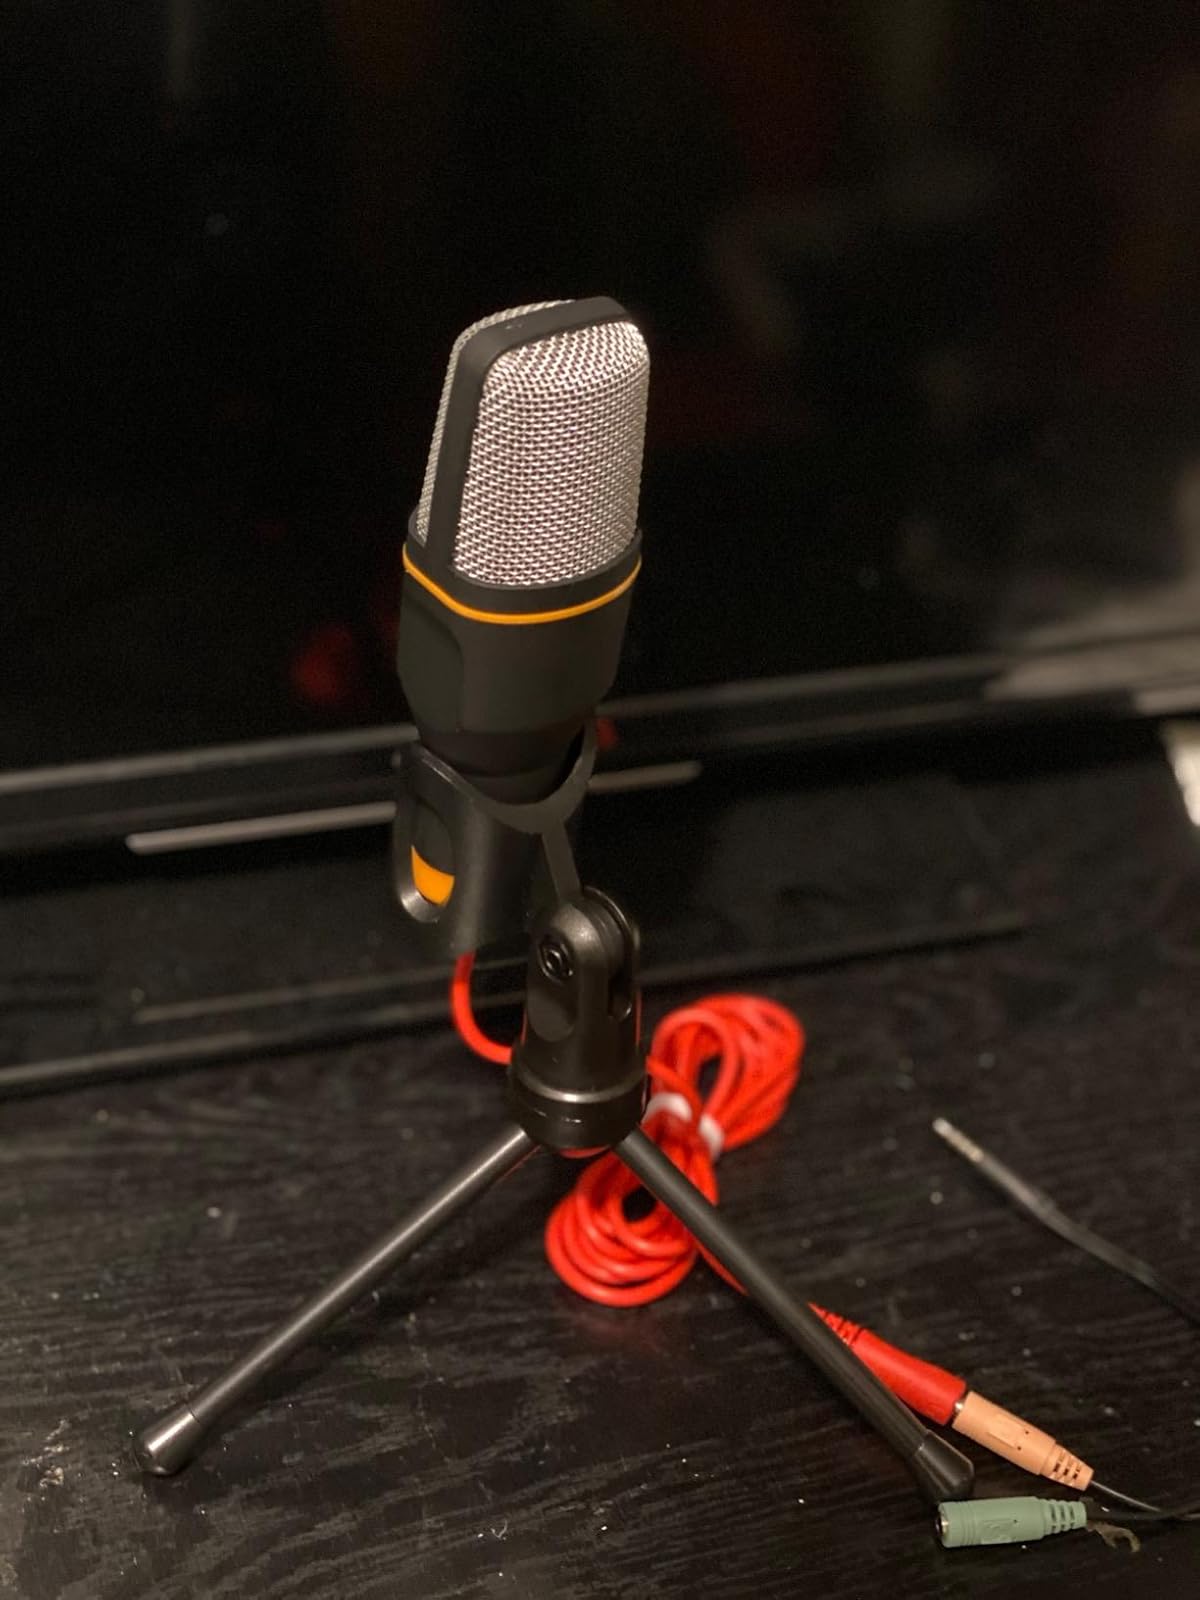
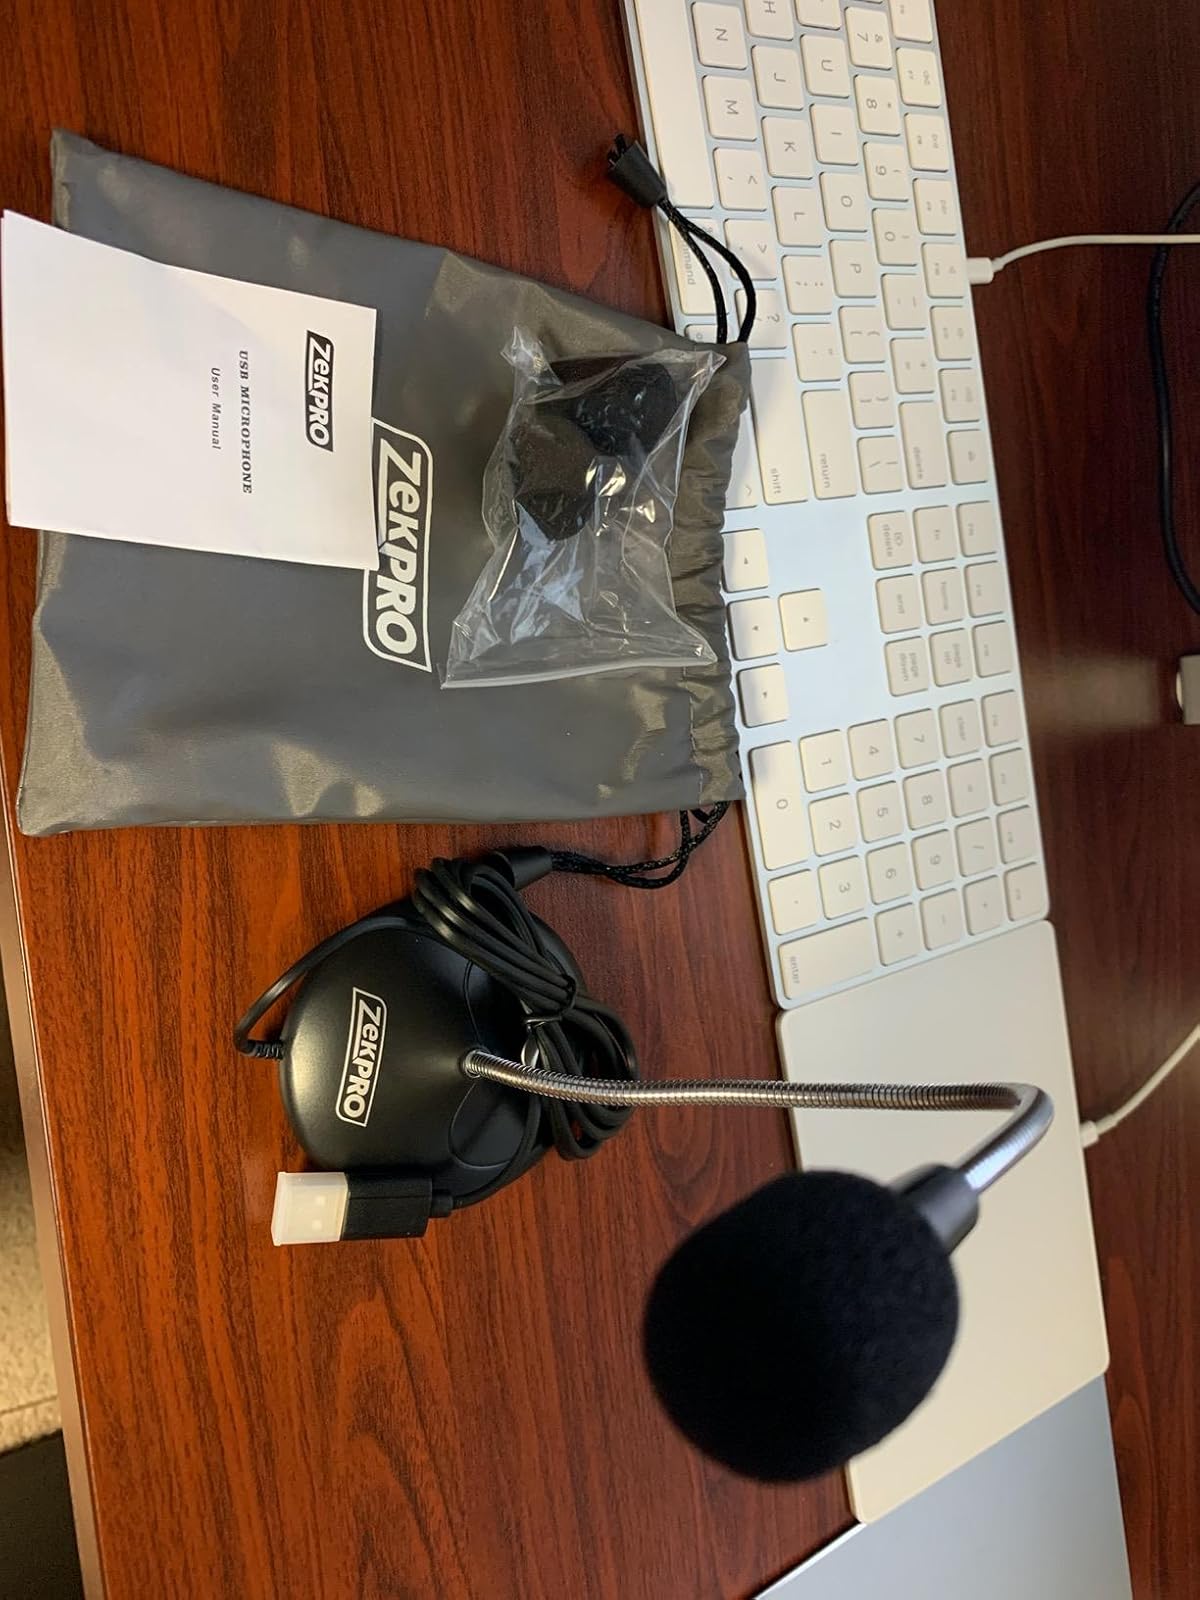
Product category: microphone
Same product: no